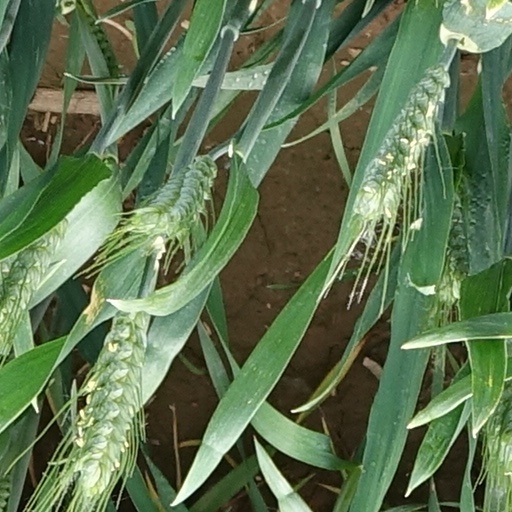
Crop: wheat